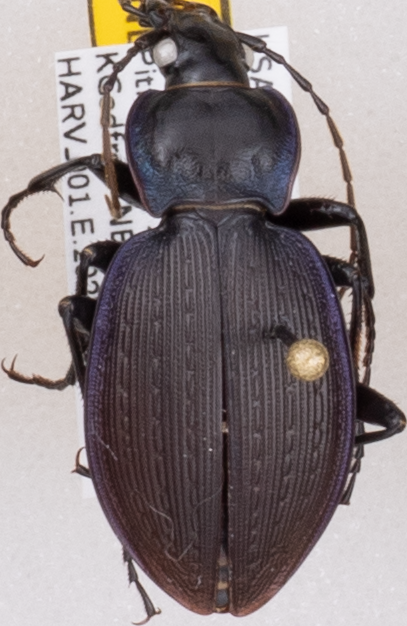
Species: Carabus goryi
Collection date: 2022-05-18
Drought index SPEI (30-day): -1.19
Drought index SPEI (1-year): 1.058
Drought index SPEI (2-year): -0.62